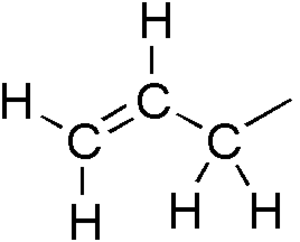
En chimie organique, le terme allylique se réfère au groupe allyle qui est un groupe fonctionnel alcénique de formule semi-développée H₂C=CH-CH₂-. Il peut être considéré comme constitué d'un groupe vinyle, CH₂=CH-, attaché à un méthylène, -CH₂-. Par exemple, l'alcool allylique a pour formule H₂C=CH-CH₂OH. Un autre exemple d'un composé allylique simple est le chlorure d'allyle. Des versions dérivées du groupe parent allyl comme le groupe trans-but-2-én-1-yl ou crotyl, peuvent être aussi nommés groupes allyliques.